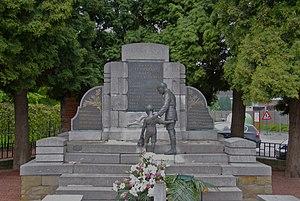
Awans (Belgique): Monument aux victimes des deux guerre mondiales par l'architecte J. Lejeune d'Alleur